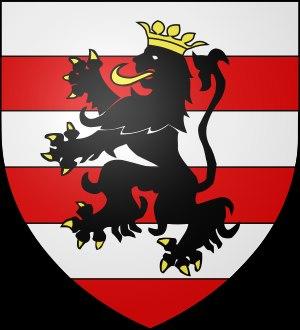
Pommerit-Jaudy est une ancienne commune du département des Côtes-d'Armor, dans la région Bretagne, en France. Elle est aujourd'hui Commune déléguée de la Commune de La Roche-Jaudy.